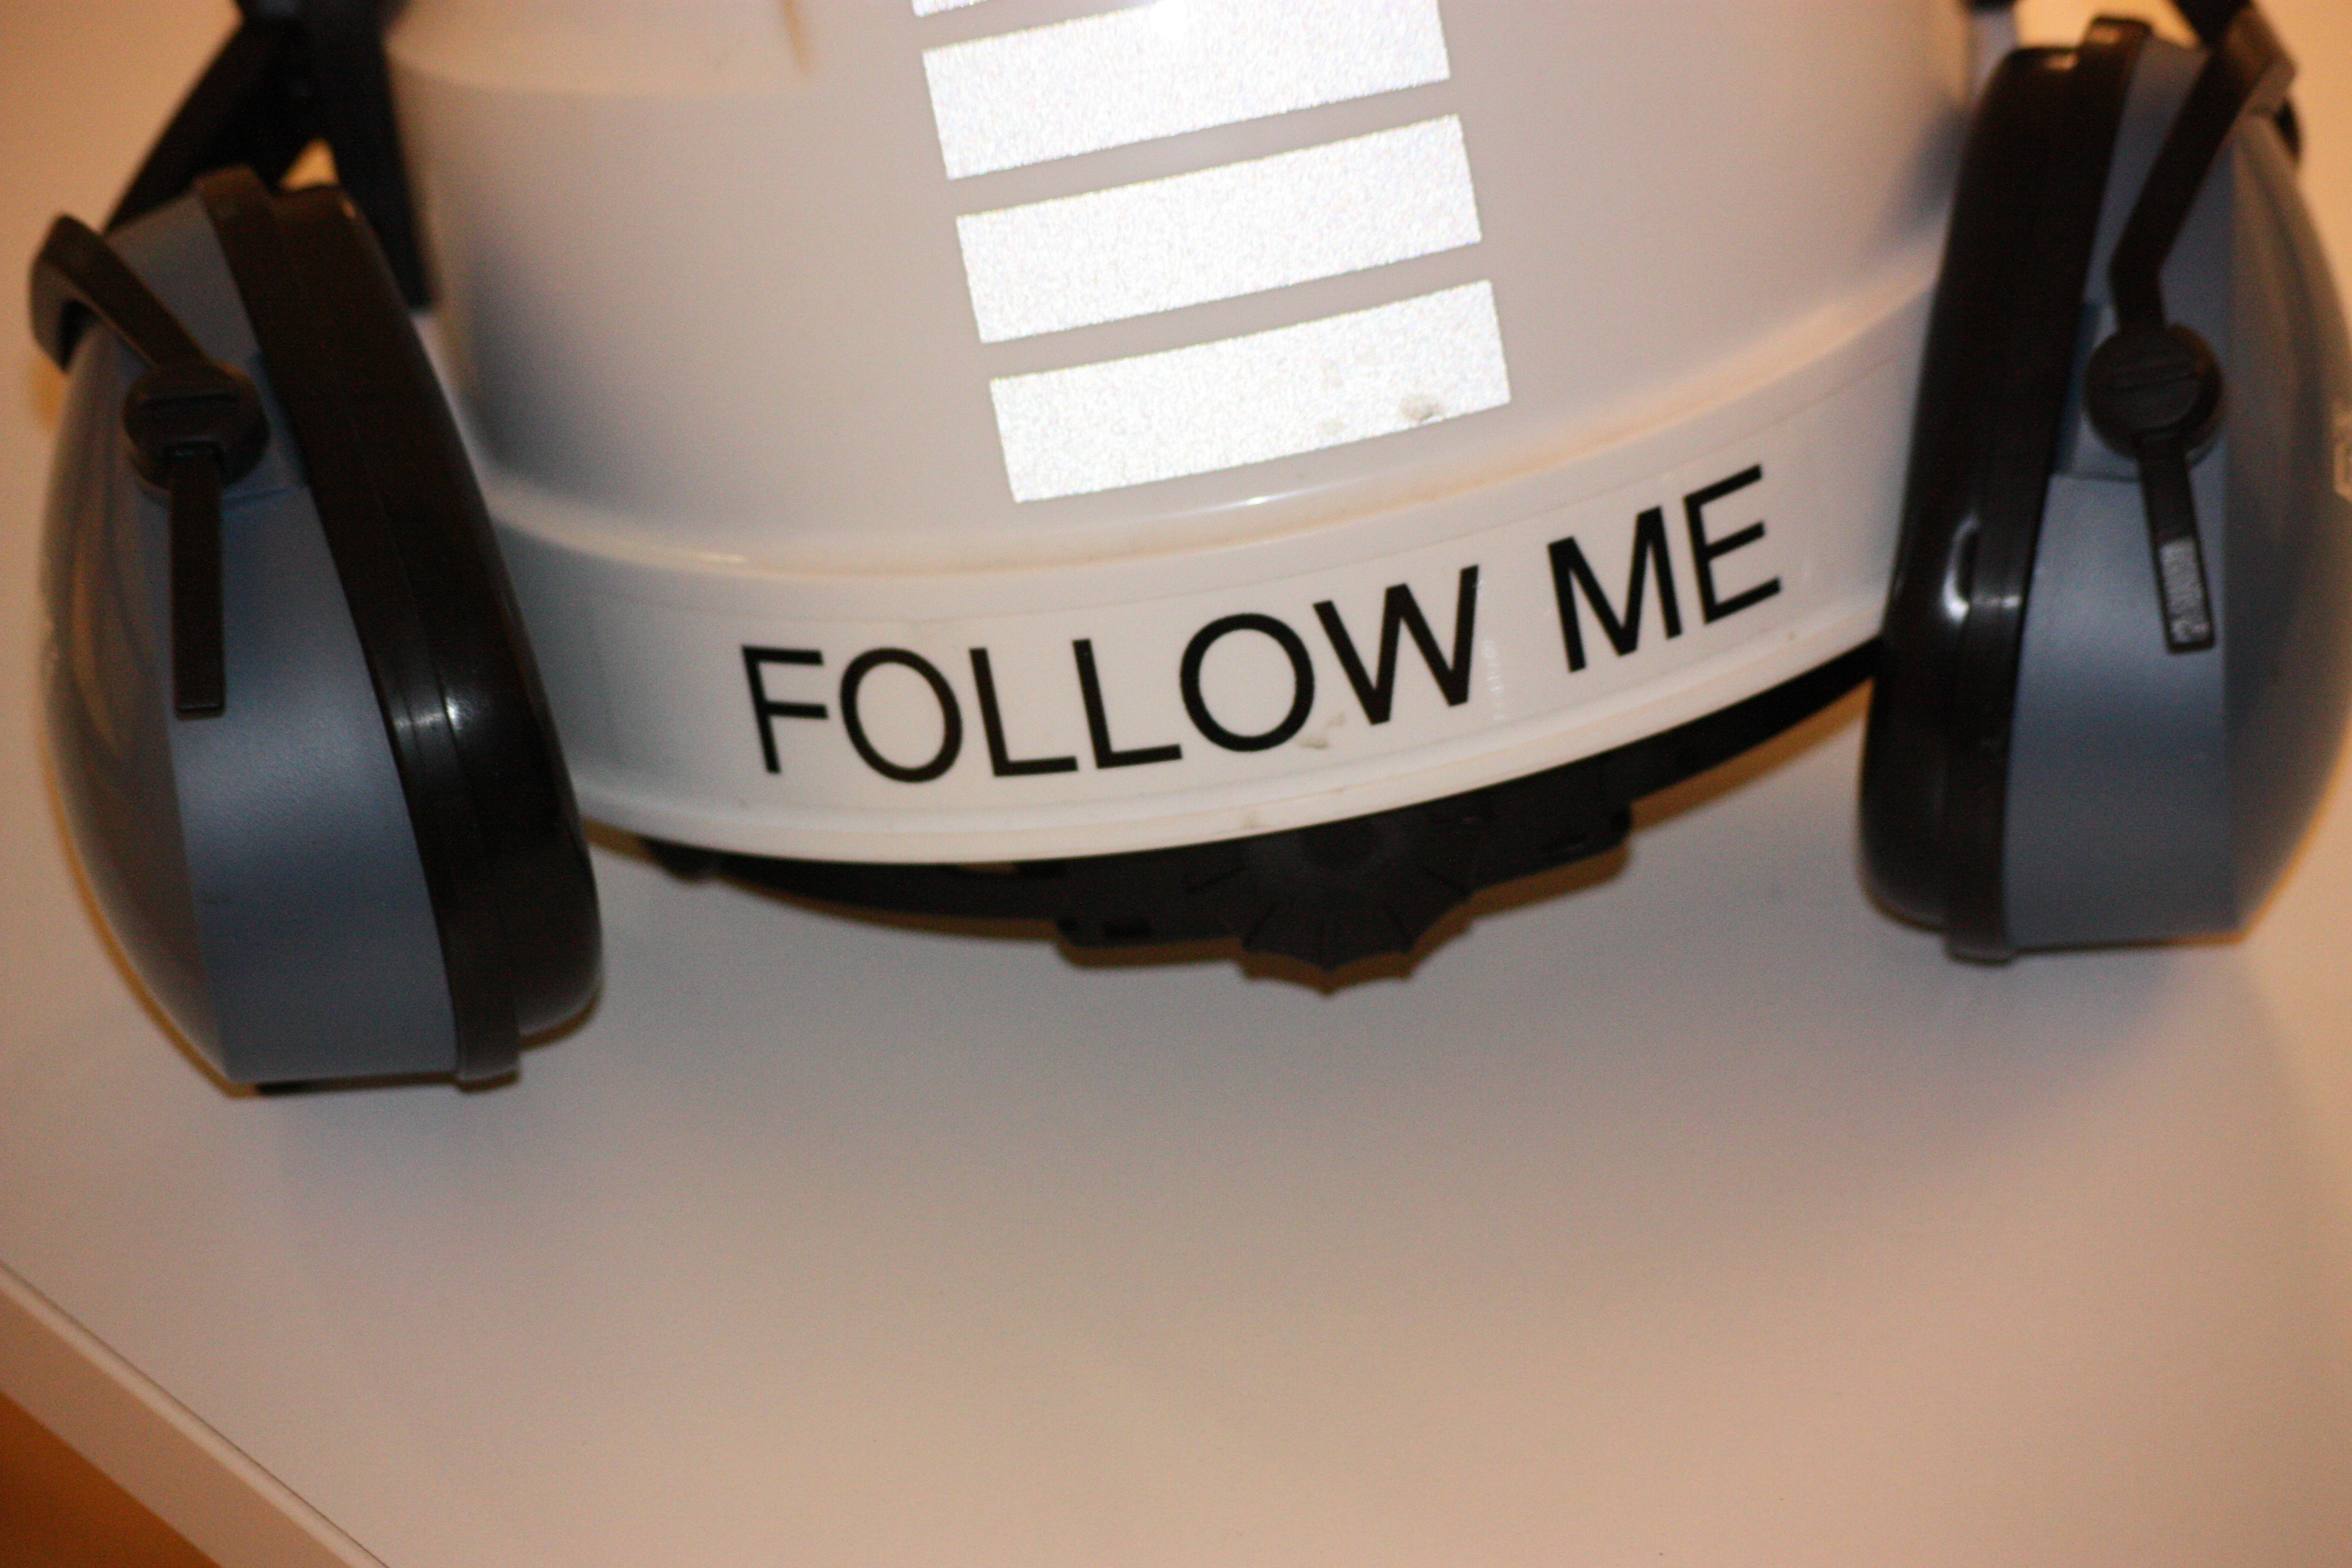
light, technology, gadget, clothing, lighting, security, headphones, helmet, glasses, goggles, follow, personal protective equipment